ChoKyun Rha

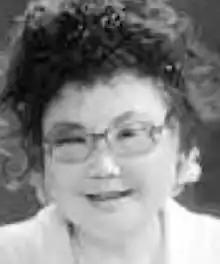
ChoKyun Rha, from a 2021 newspaper obituary

ChoKyun Rha (October 5, 1933 – March 2, 2021) was a Korean-born American food technologist, inventor, and professor of biomaterials science and engineering at the Massachusetts Institute of Technology (MIT). She was the first Asian woman awarded tenure at MIT.